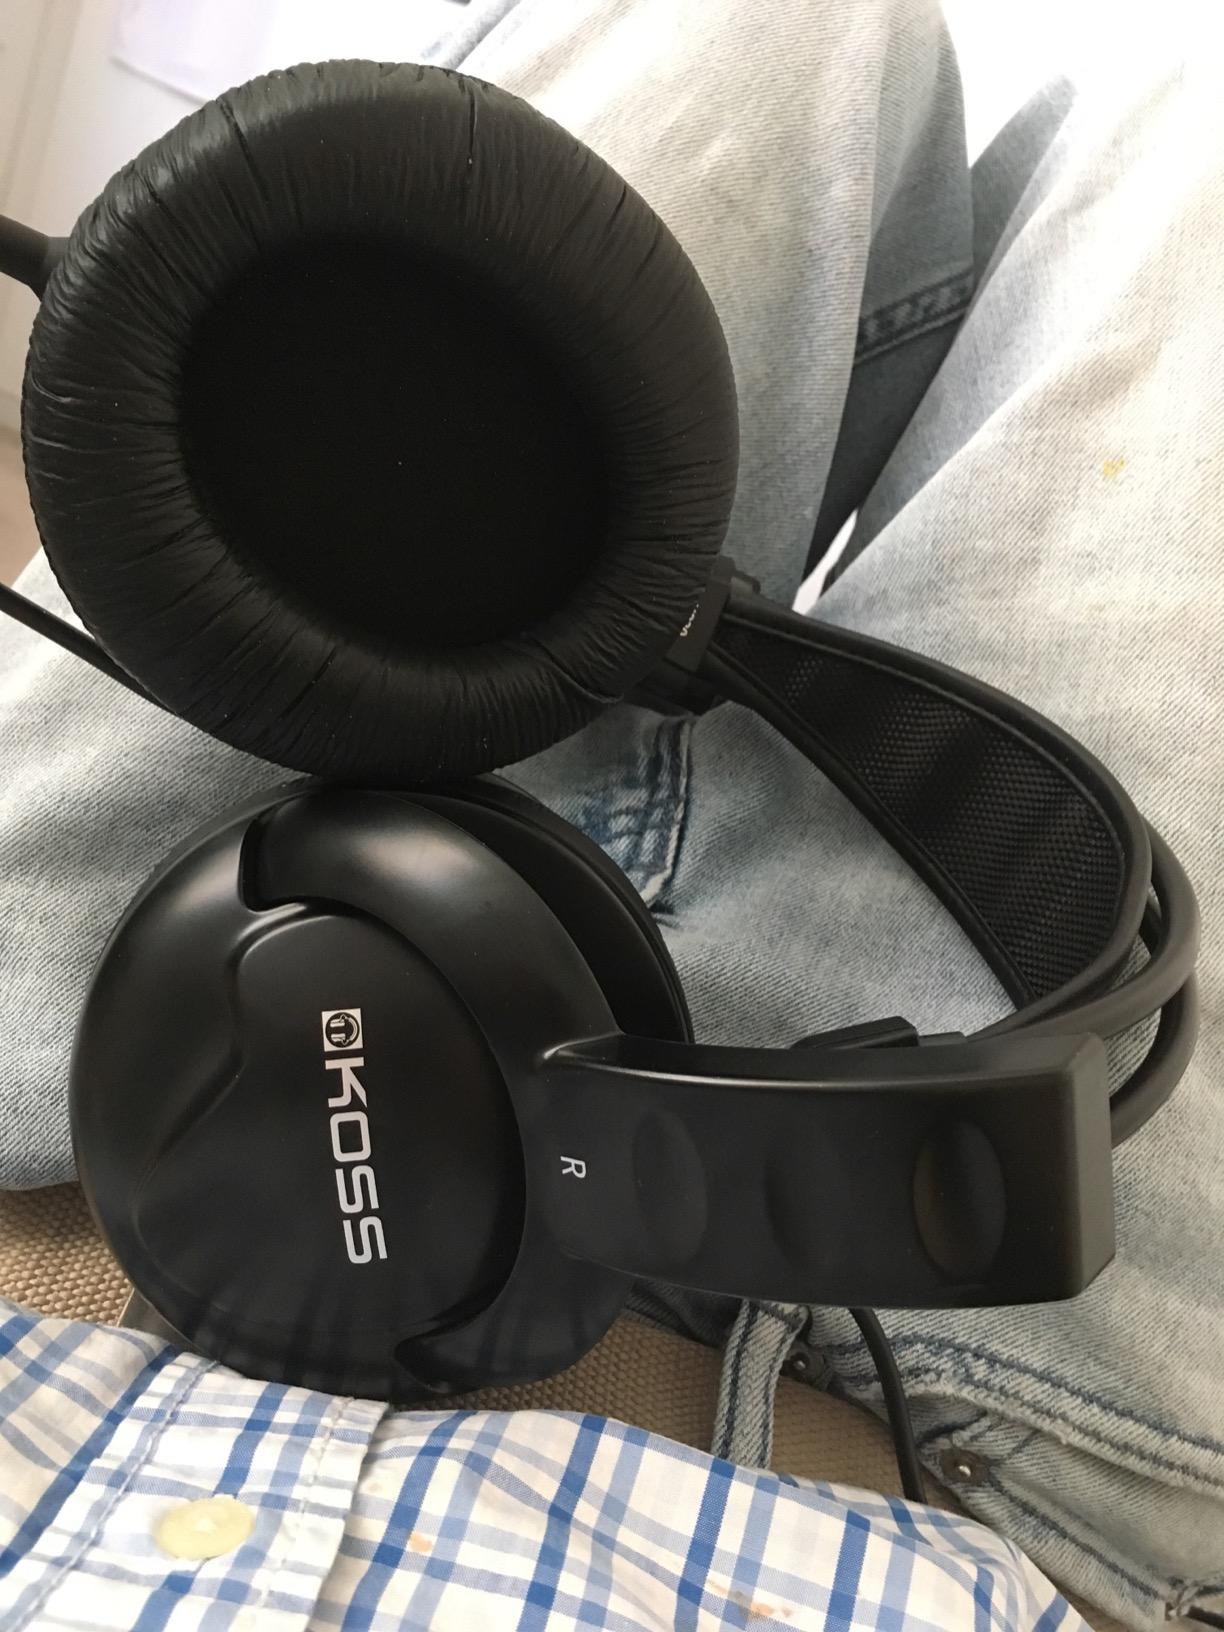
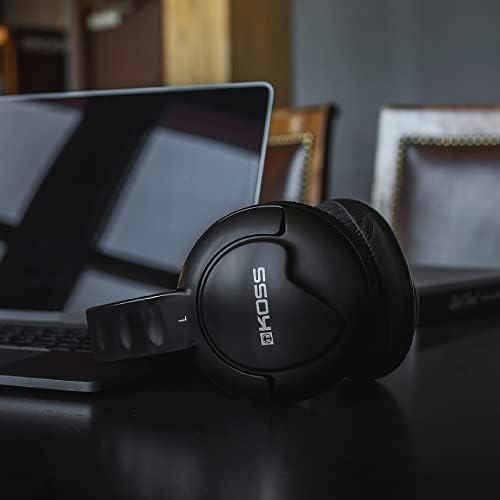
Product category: headphones
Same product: yes